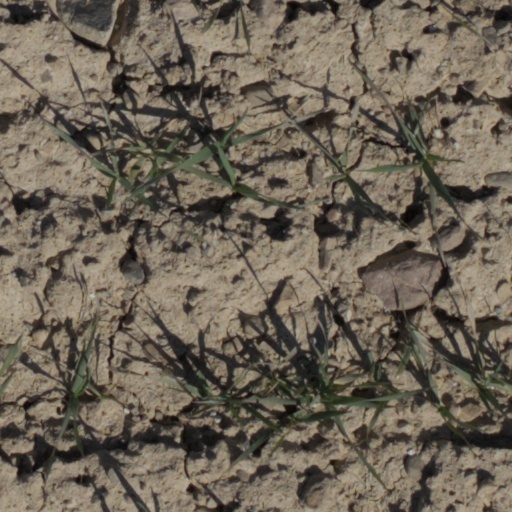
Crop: wheat